Coast radio station

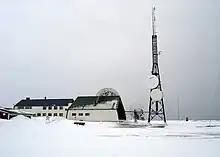
Isfjord Radio, 2007

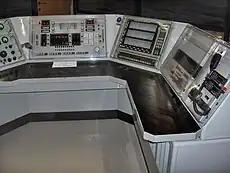

A coast (or coastal) radio station (short: coast station) is an onshore maritime radio station which monitors radio distress frequencies and relays ship-to-ship and ship-to-land communications.